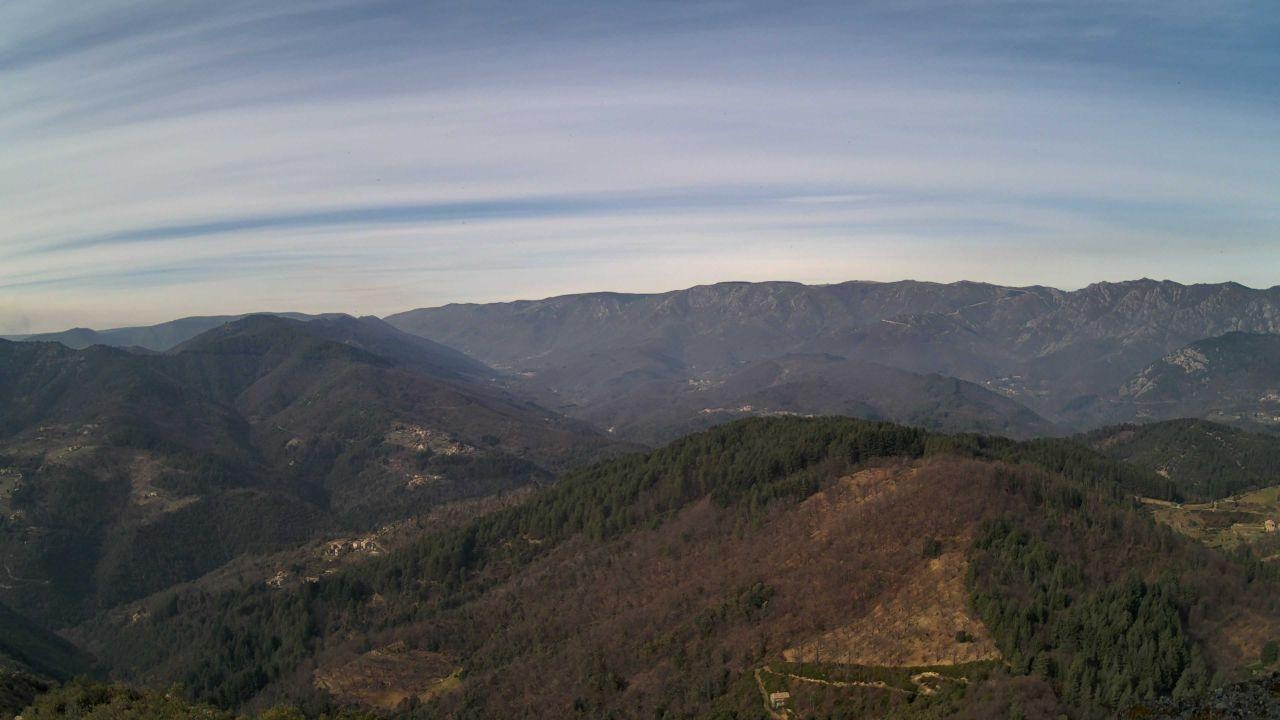
Fire: no
Smoke: yes